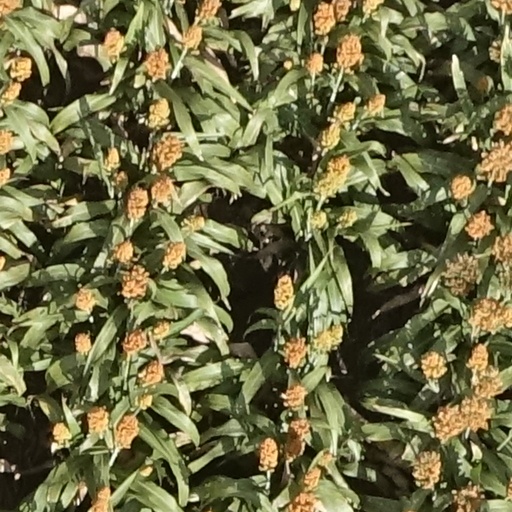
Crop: sorghum